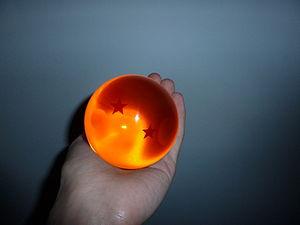
Dragon Ball en plastique